Executive car

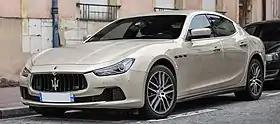
2013-present Maserati Ghibli

Fiat's first large luxury car was the Fiat 24-32 HP, which was introduced in 1903. Other large luxury Fiats produced before World War II include the Fiat 510, Fiat 520, Fiat 527, and Fiat 2800. In 1959, the Fiat 1800 and 2100 executive sedans and station wagons were introduced. These models were replaced by the Fiat 2300 in 1961. Fiat's last executive car was the Fiat 130, which was produced from 1969 until 1977.